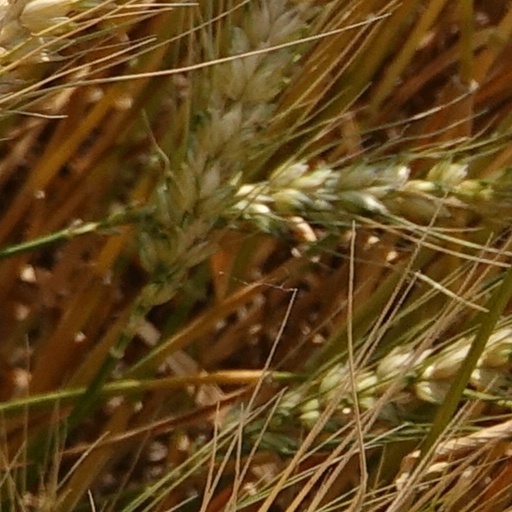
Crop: wheat